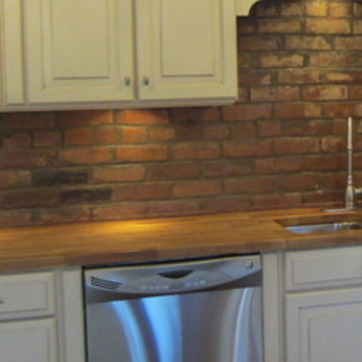
Material: brick